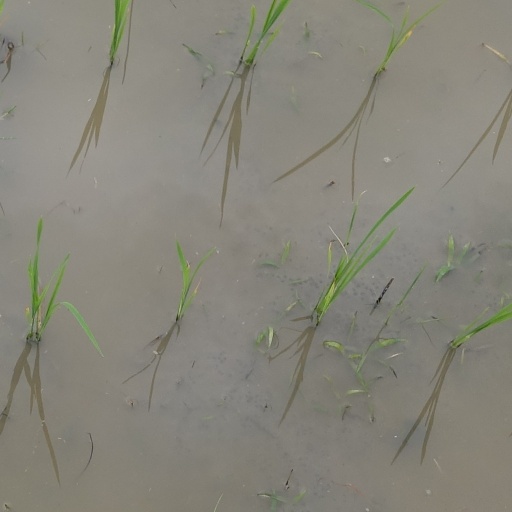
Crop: rice